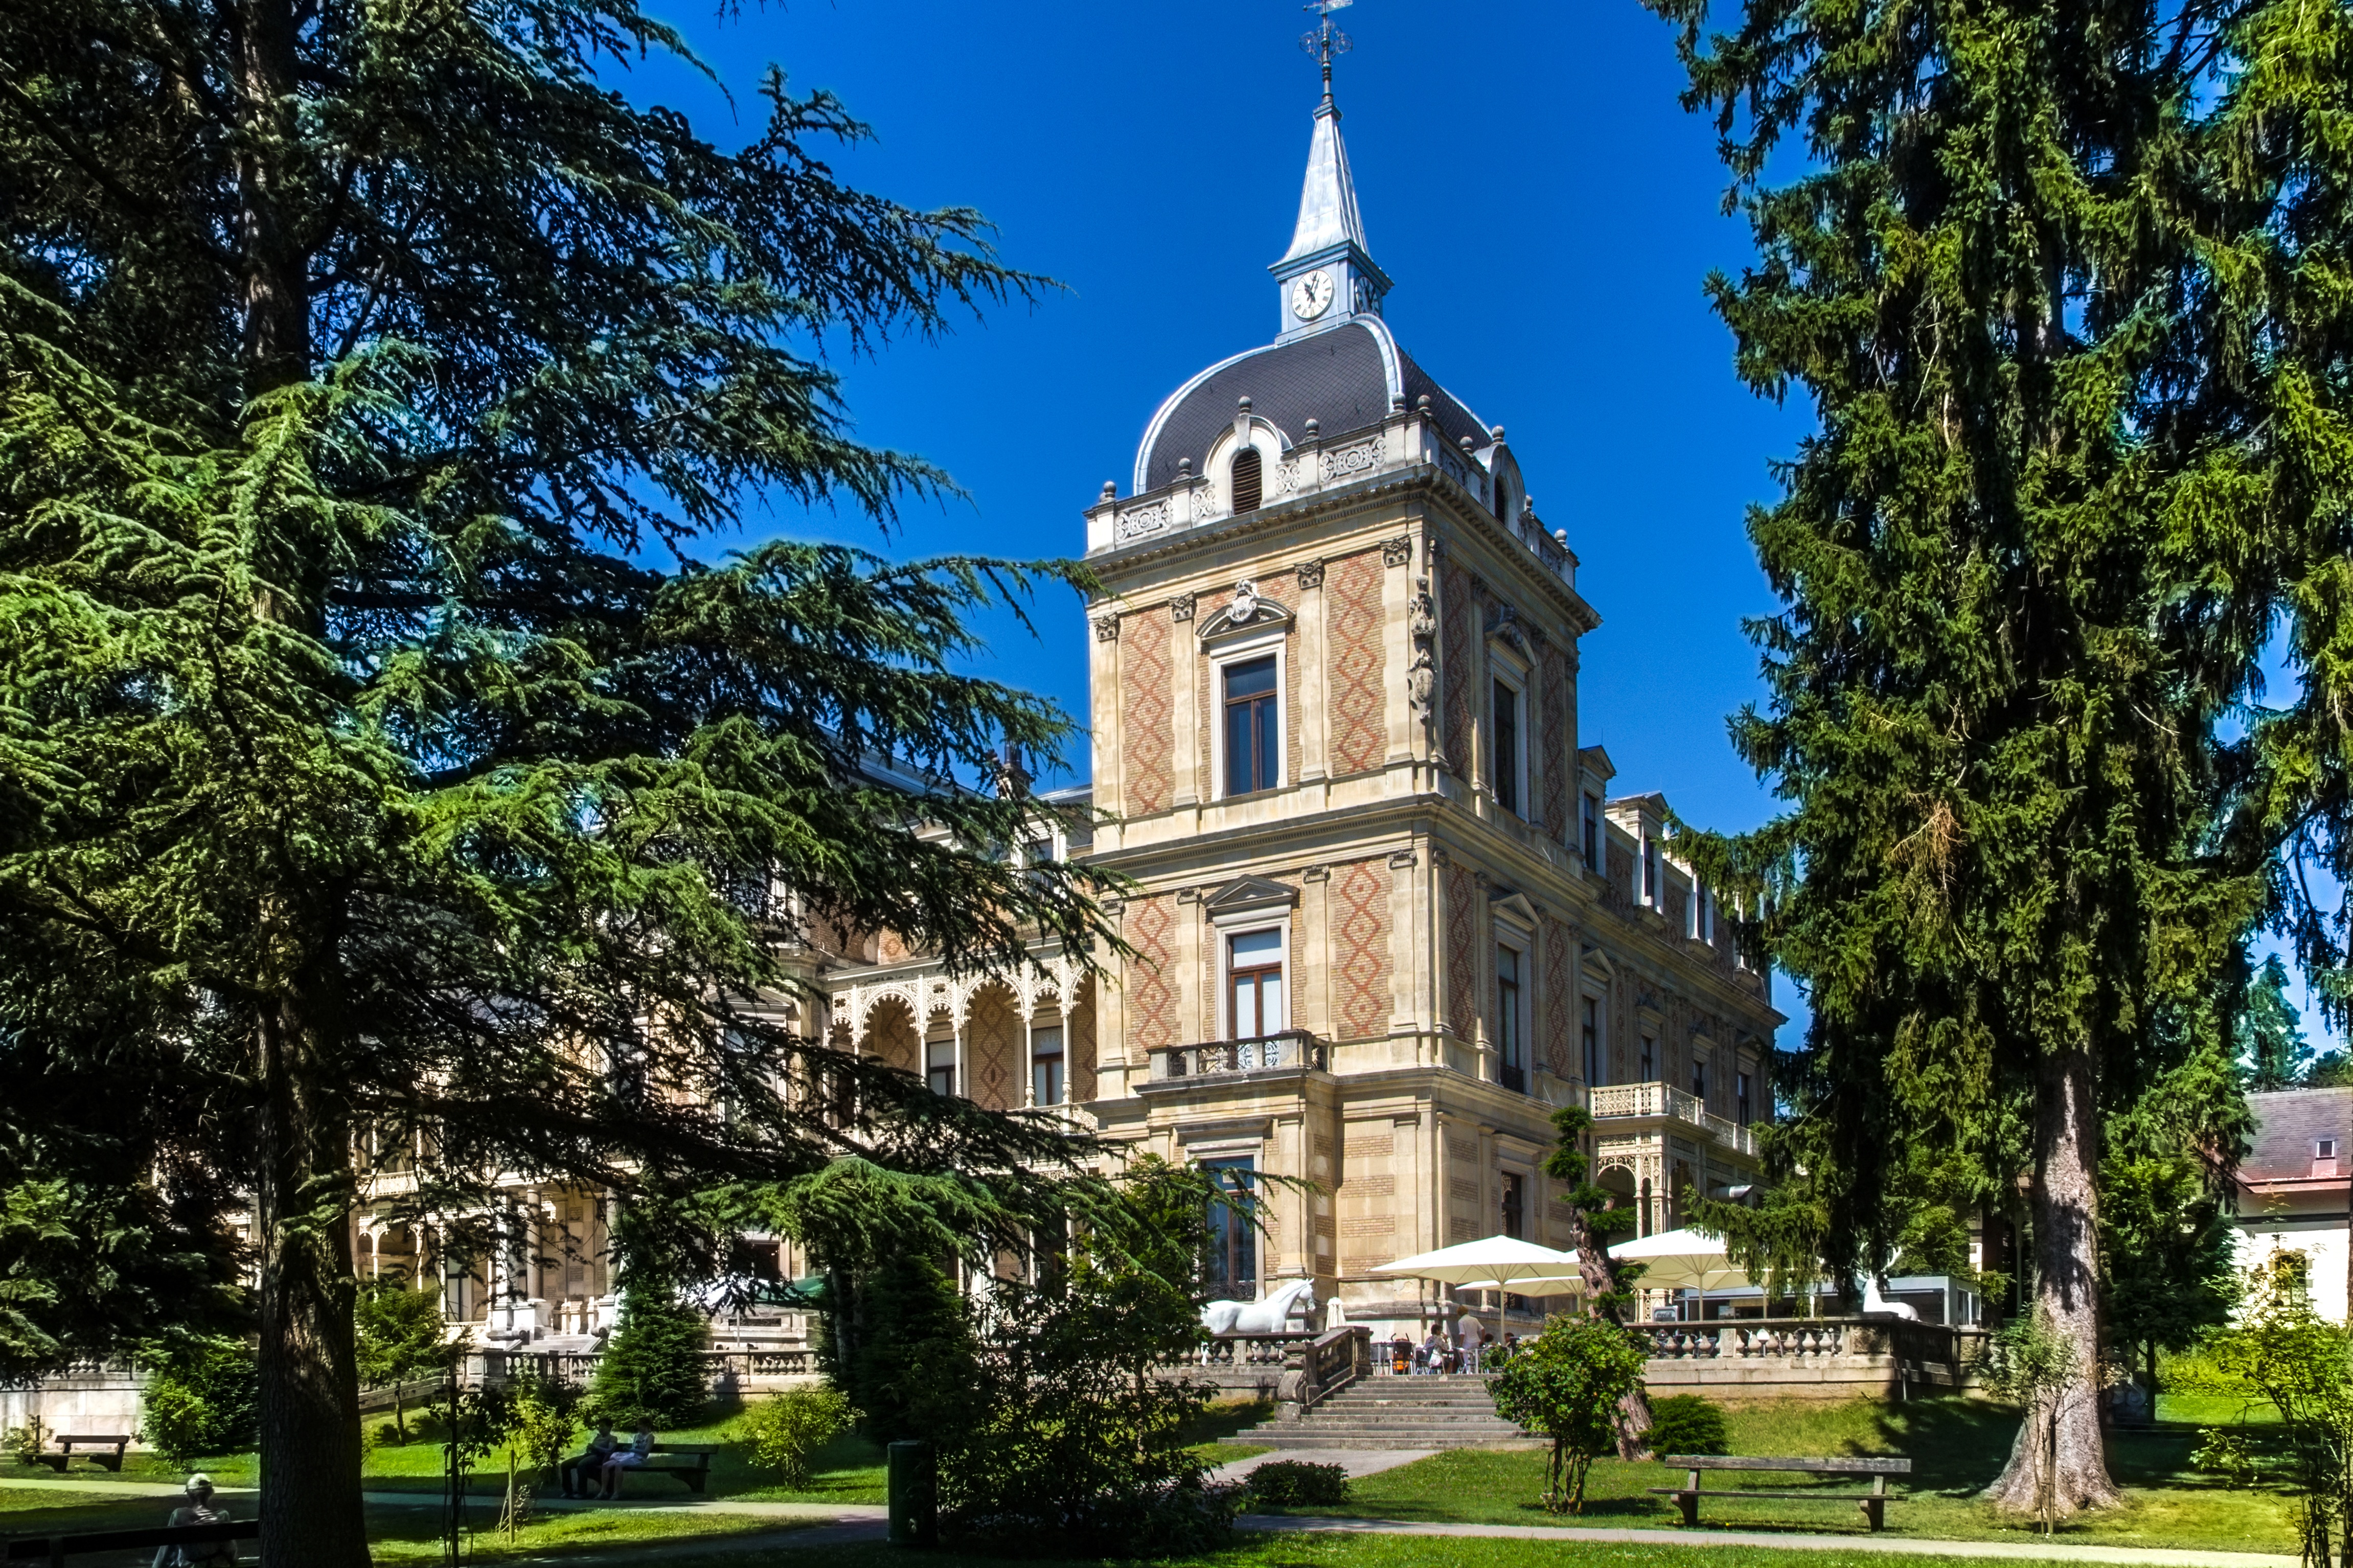
mansion, building, castle, landmark, church, cathedral, chapel, place of worship, vienna, monastery, estate, courthouse, sissi, stately home, historic site, empress elisabeth, hermes villa